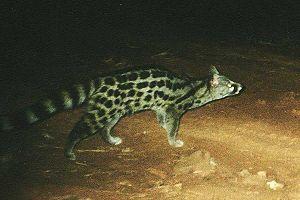
Genette Tigrine Magyar: Nagyfoltú Petymeg